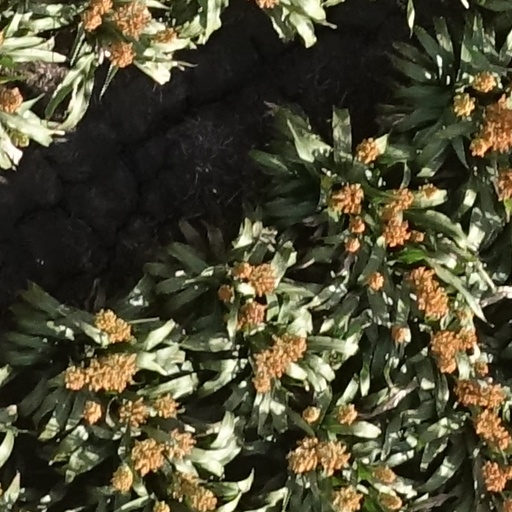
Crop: sorghum